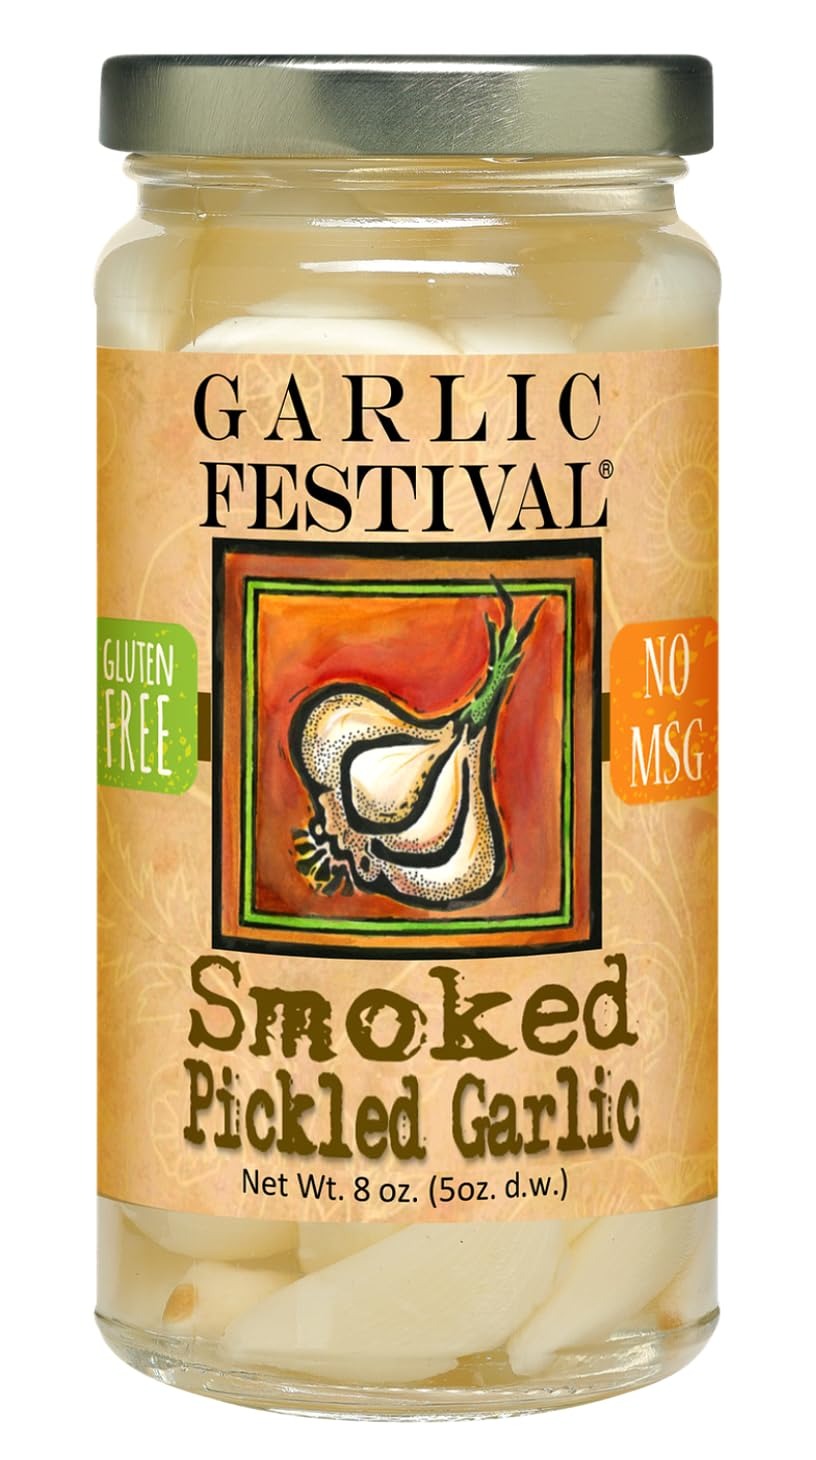
Item Name: Garlic Festival Foods Smoked Pickled Garlic Cloves - Freshly Made, Subtly Infused, 8 oz Jar
Bullet Point 1: Pickled Garlic Done The Garlic Festival Way!
Bullet Point 2: CALIFORNIA PICKLED GARLIC....is used in creating this delicious & healthy taste treat.
Bullet Point 3: SMOKED GOODNESS.....makes these the ideal & health snack to eat right out of the jar but don't stop there.....chop and mix with mashed potatoes, tuna fish or potato salads, top on pizza, add to sautéed vegetables.
Bullet Point 4: ENJOY FRESH TASTING GARLIC ALL YEAR LONG....even when fresh is not available!
Bullet Point 5: DONT FORGET THE BRINE....can be used in martinis, as a salad dressing or a drizzle for vegetables, bread and pizza.
Product Description: Pickled Garlic Done The Garlic Festival Way! Wow! These have very quickly become a top seller! Fresh, cold pickled Gilroy Garlic Cloves infused with natural smoke has resulted in this wonderful, healthy & versatile tasty treat. The guys in our warehouse use these on almost everything: hot dogs, pizza, salads, sandwiches, even straight out of the jar! Use is limited only by your imagination. 8 oz. (5oz. d.w.) jar
Value: 8.0
Unit: Ounce

Price: 20